21st Punjabis

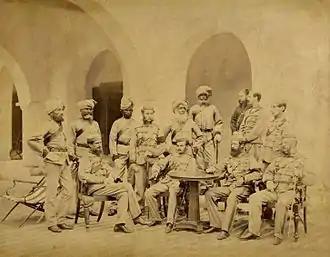

Subsequent to the reforms brought about in the Indian Army by Lord Kitchener in 1903, the regiment's designation was changed to 21st Punjabis. During the First World War, the regiment served in Egypt and Palestine. In 1918, it took part in the Battle of Megiddo, which led to the annihilation of Turkish Army in Palestine. In 1917, the 21st Punjabis raised a second battalion, which was disbanded after the war.